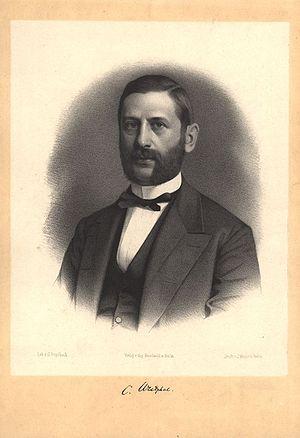
La paralysie périodique thyrotoxique est une maladie génétique qui se traduit par des accès temporaires de paralysie. Elle est due à une hyperactivité de la glande thyroïde et fut identifiée la première fois par Carl Westphal en 1885. Elle touche généralement des individus de sexe masculin d'origine asiatique entre 20 et 50 ans. Elle se manifeste par la survenue brutale d'une faiblesse musculaire et/ou d'une paralysie sans atteinte sensitive chez des personnes hyperthyroïdiennes. Une hypokaliémie est habituellement constatée au moment des crises. La crise peut conduire exceptionnellement à la mort si la faiblesse des muscles respiratoires entraîne une insuffisance respiratoire ou si l'hypokaliémie entraîne un trouble sévère du rythme cardiaque. Non traitées, ces crises ont généralement un caractère récurrent.
Carl Friedrich Otto Westphal, né le 23 mars 1833 à Berlin, décédé le 27 janvier 1890 à Kreuzlingen près de Constance est un neurologue, neuroanatomiste et psychiatre allemand.